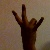
The image shows a hand gesture representing the number 7 in Indian Sign Language.